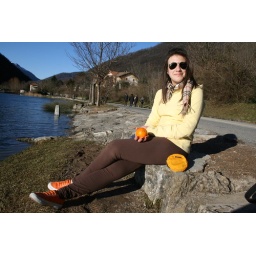
Orange girl in an orange world.